Noobees

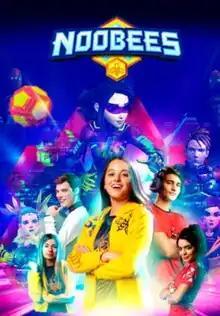

Noobees is a Colombian esports teen drama television series filmed entirely in Bogota, Colombia and produced by Viacom International Studios, and MediaPro Studios. The series premiered on Nickelodeon worldwide, except for United States, on 17 September 2018, followed by its debut in Colombia on RCN Televisión on 6 October. The series had been renewed for a second season, released in March 2020. The series stars Michelle Olvera, best known for her character in the Telemundo series "La Doña".